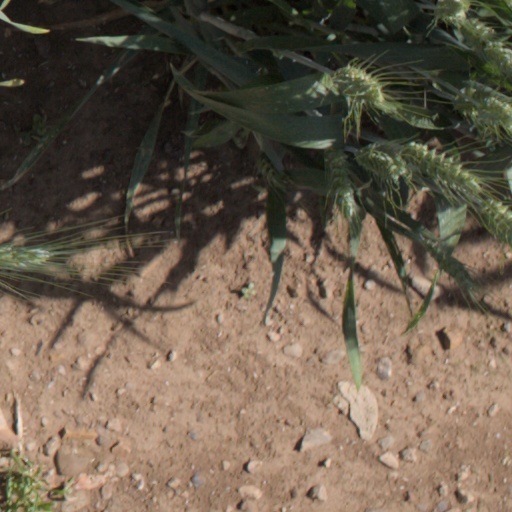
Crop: wheat